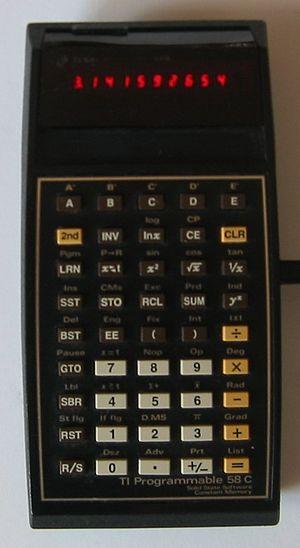
La TI-58 est un modèle de calculatrice programmable de Texas Instruments commercialisée en 1977. Elle diffère de la TI-59 par sa mémoire réduite et l'absence de lecteur de carte magnétique. La TI-58C, introduite dès 1979, intègre une mémoire permanente.